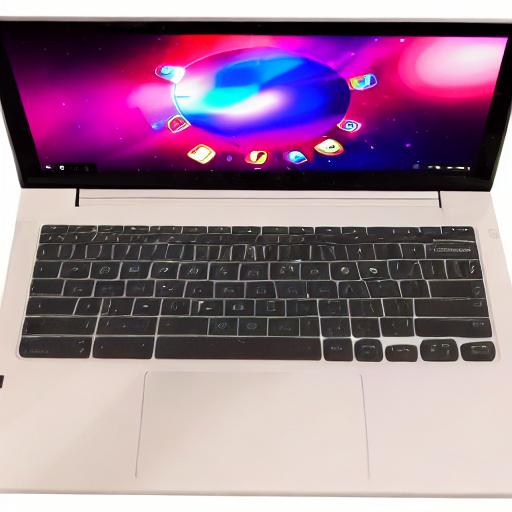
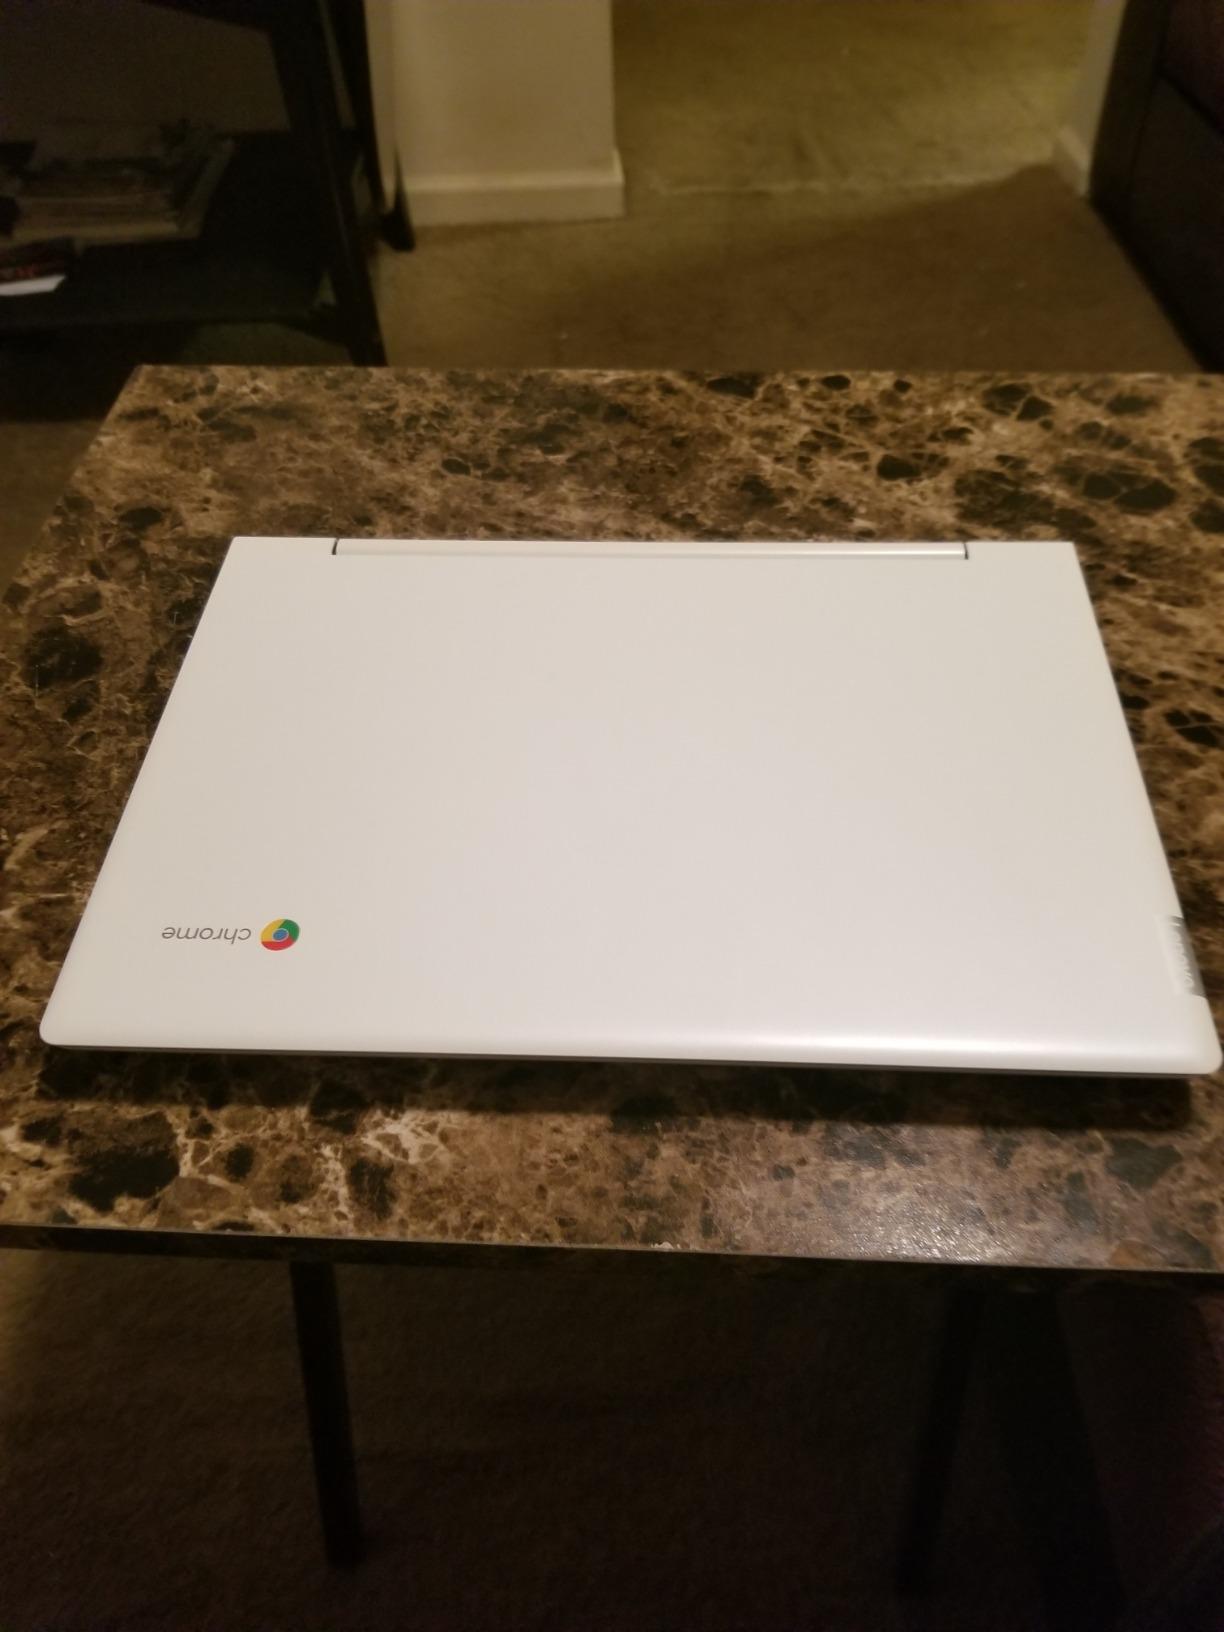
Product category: laptop
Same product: no